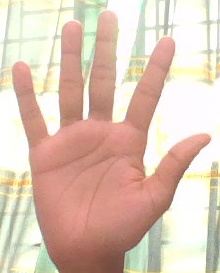
ASL sign: 5